Architecture of Boston

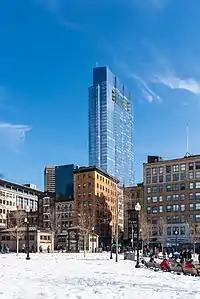
The Millennium Tower is the tallest building in Downtown Crossing

The Brutalist City Hall building has been one of the most divisive buildings in the city, sparking outrage from certain people who call for its demolition, but being praised by architects and critics as one of the proudest buildings in the city's history.